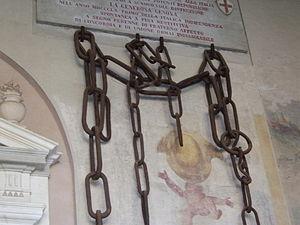
Pise, chaînes de l'ancien port de Pise rendues par les Génois et placées à l'intérieur du Campo Santo.